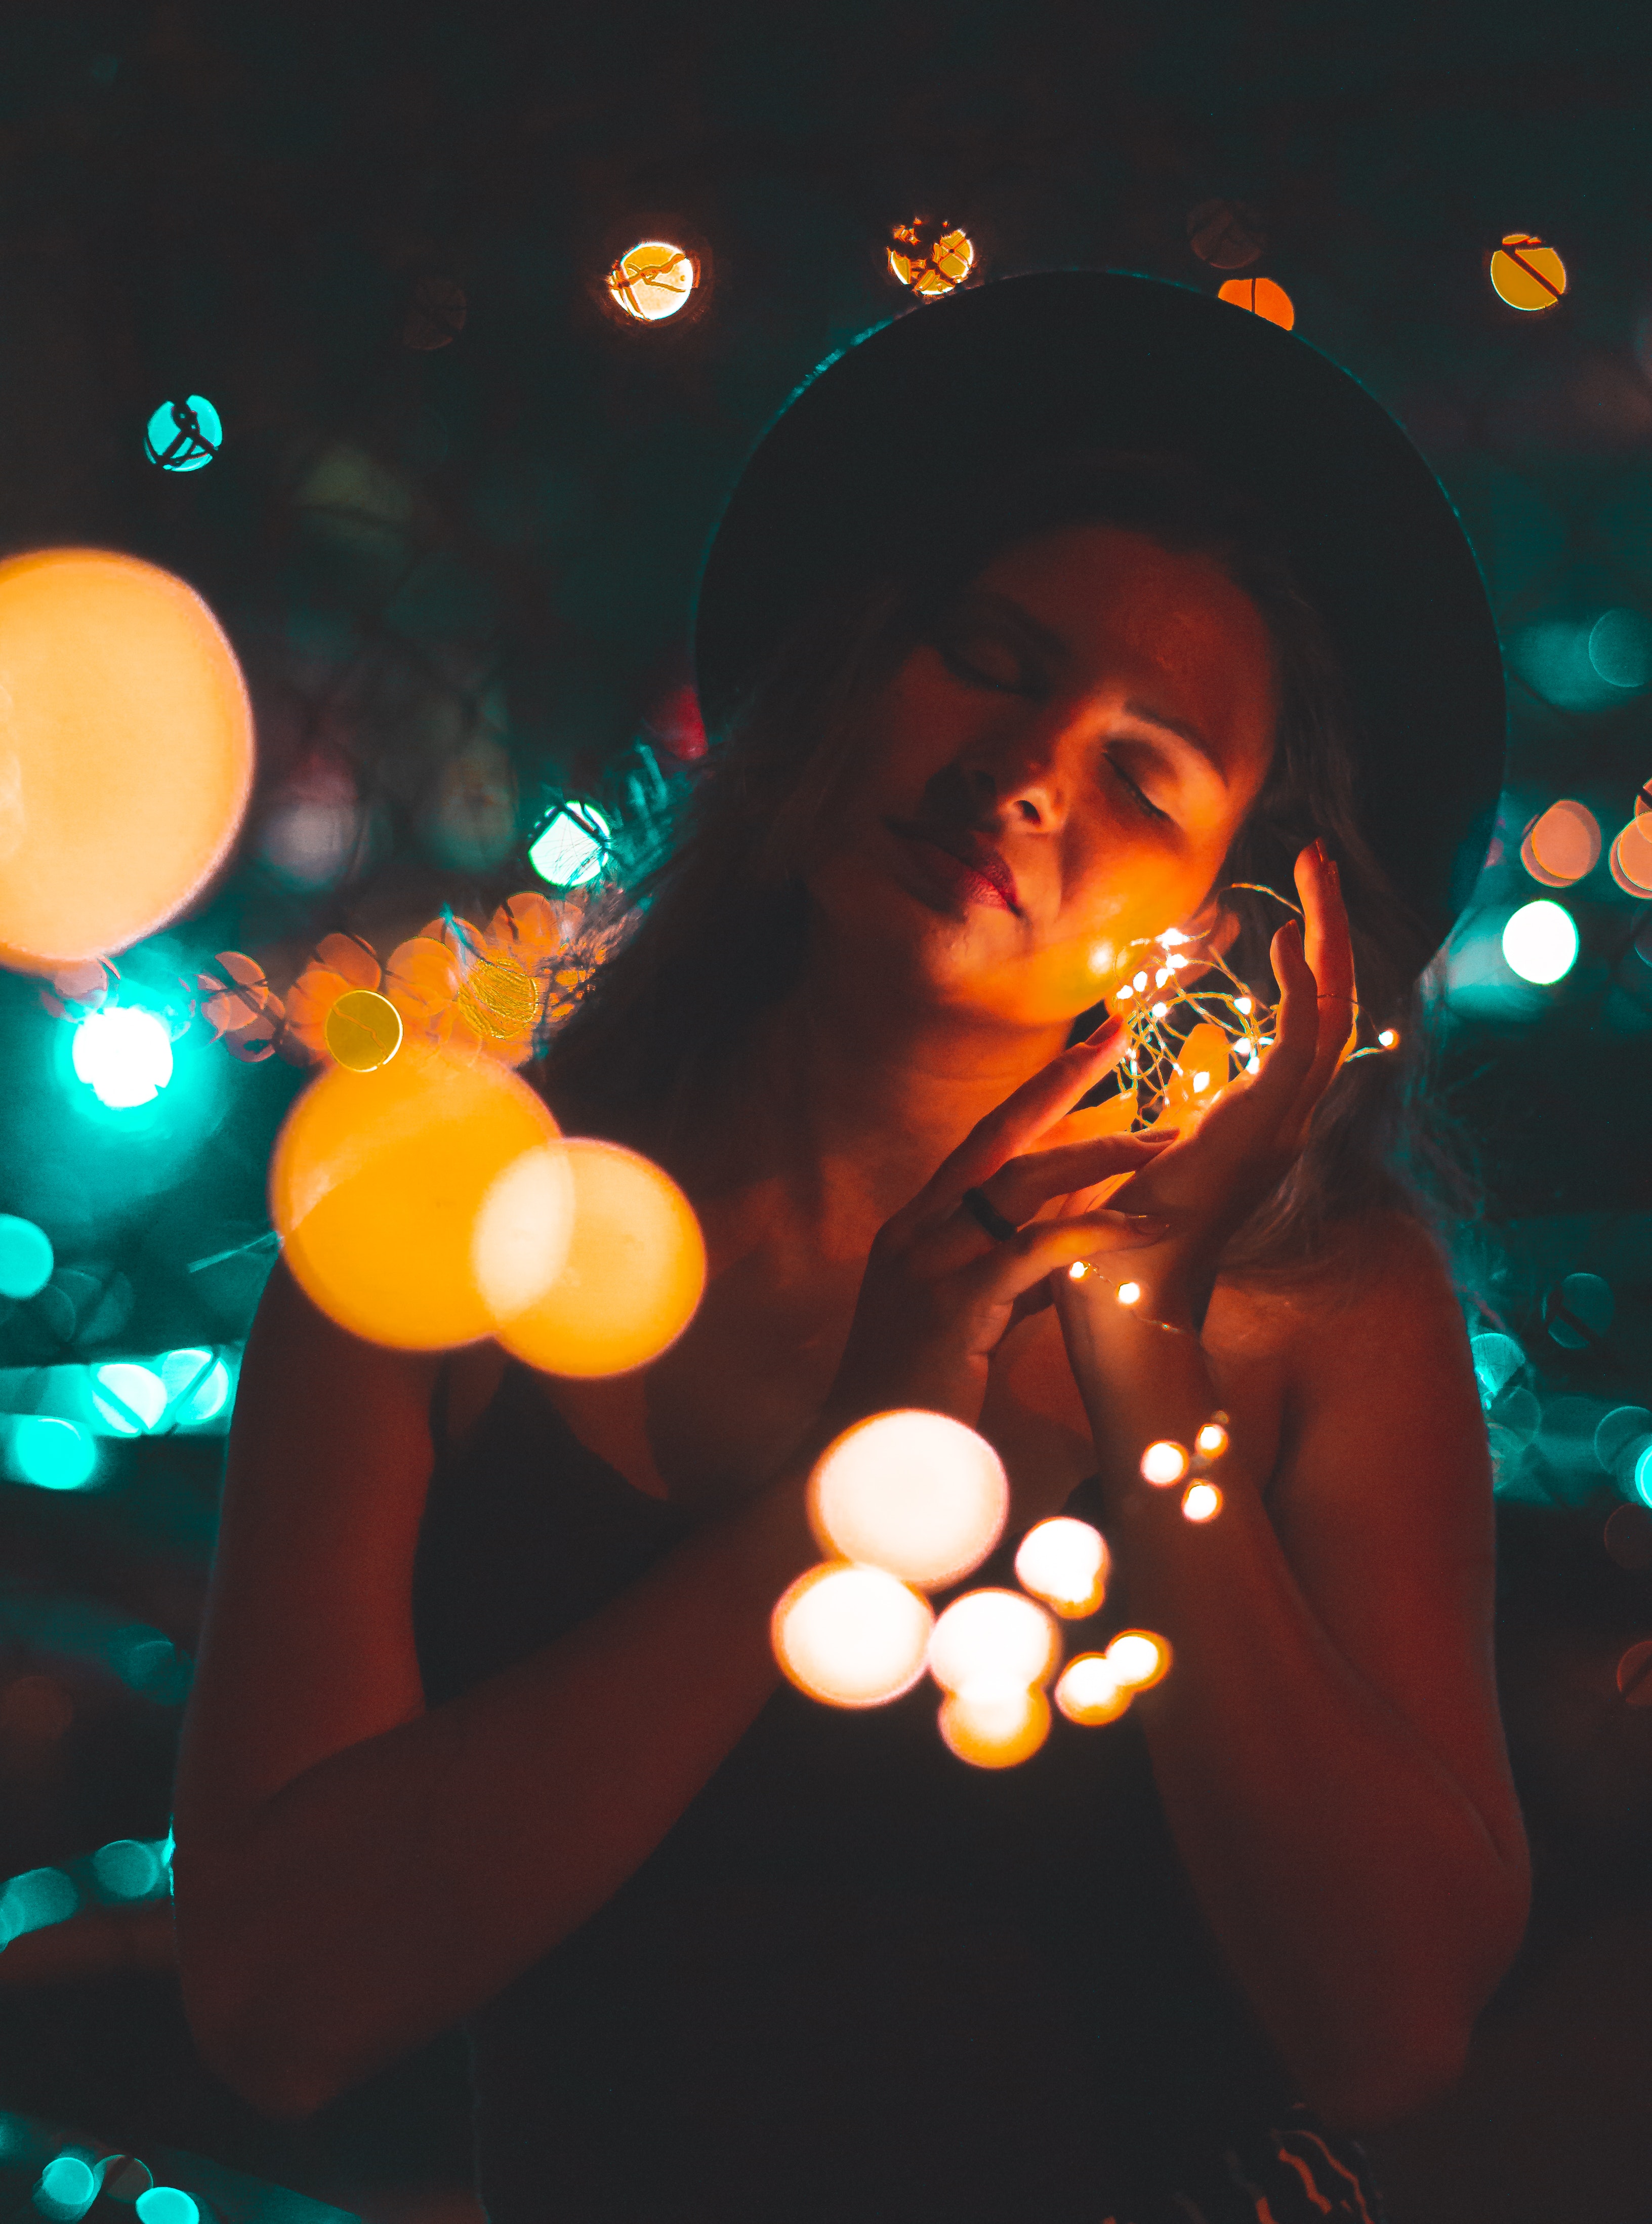
orange, light, lighting, fun, night, hand, nightlight, performance, black hair, photography, plant, darkness, space, smile